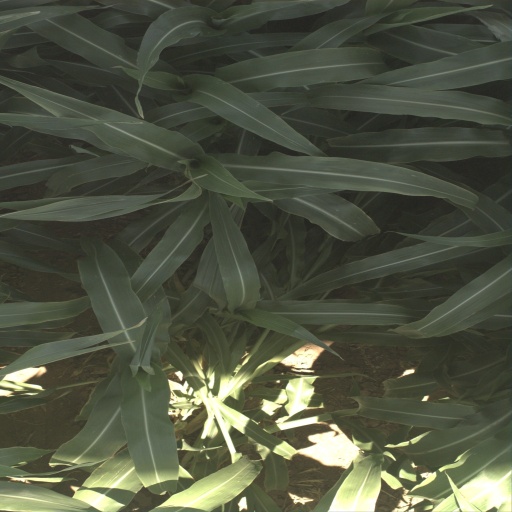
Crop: sorghum